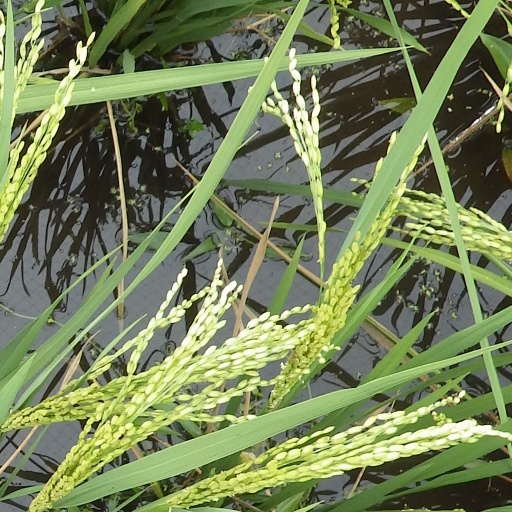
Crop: rice